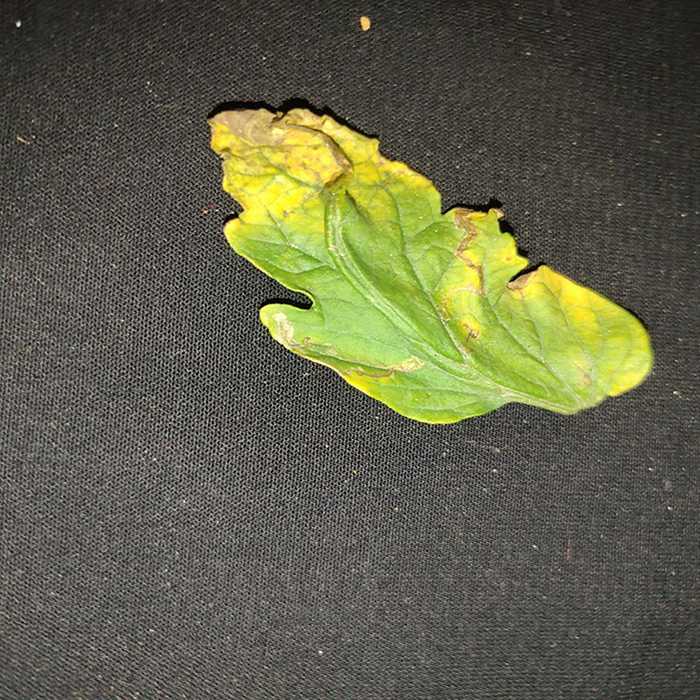
Plant: Tomato
Label: Tomato Bacterial spot